Makkal Mahatmyam

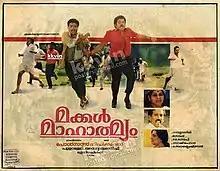
Poster

Makkal Mahatmyam is a 1992 Malayalam comedy film directed by Paulson, written by Siddique-Lal, and starring Mukesh, Sai Kumar, Innocent, Jagadish, Vaishnavi, K. P. A. C. Lalitha, Zeenath, Sukumari and Suchitra.